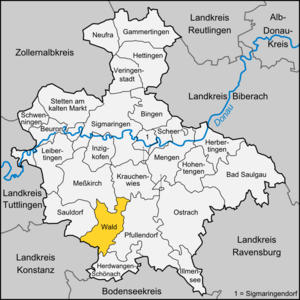
Wald est une commune allemande du Bade-Wurtemberg, dans l'arrondissement de Sigmaringen.